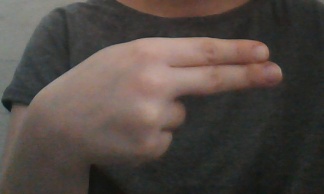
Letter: ain